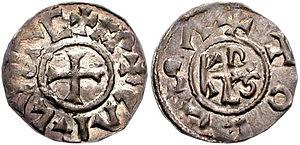
Louis IV, dit « d'Outremer », fils de Charles III le Simple et d'Edwige de Wessex, est un roi des Francs de la dynastie carolingienne.
Le denier, du latin denarius, est l'une des monnaies de base du système monétaire romain. Il s'agissait d'une pièce d'argent, d'un poids d'environ 3 à 4 g selon les époques. Les premiers deniers romains apparaissent à la fin du IIIᵉ siècle av. J.-C.
L'objectif de la politique monétaire sous l'Ancien Régime était d'optimiser les financements de l’État royal. Deux stratégies s'offraient à lui.
L'histoire économique de la France s'écrit à partir de 476, lors de la « chute de l'Empire romain ».
L'Empire carolingien est un royaume franc du haut Moyen Âge s'étendant sur l'Europe occidentale et centrale. Bâti par le premier souverain de la deuxième dynastie des rois de France, Pépin le Bref, c'est cependant son fils, Charlemagne, couronné empereur par le pape Léon III en 800, qui donne son nom à la dynastie des Carolingiens. La division de l'Empire franc entre les petits-fils de Charlemagne, à la suite de la mort de son fils, le roi Louis Iᵉʳ, dit le Débonnaire, ou Louis le Pieux, donne naissance à l'ouest à la Francie occidentale, à l'est à la Francie orientale, et à la Francie médiane au centre et au sud, dont le contrôle sera l'objet d'un siècle de luttes entre les Francies occidentale et orientale, et qui finira démembrée, sa moitié nord, la Lotharingie, se rattachant à la Francie orientale, qui deviendra au prochain changement dynastique le Saint-Empire romain germanique, et sa moitié sud ressuscitant le royaume d'Italie.
Chronologie de l'économie
Rombach-le-Franc est une commune française située dans le département du Haut-Rhin, en région Grand Est.
Le pile ou face est un jeu de hasard se jouant avec une pièce de monnaie. Le principe du jeu est de lancer en l'air une pièce équilibrée et de parier sur le côté sorti. La pièce tournoyante tombe au sol et s'y stabilise, ou bien elle est rattrapée d'une main et posée à plat dans l'autre main.
Les Carolingiens forment une dynastie de rois francs qui régnèrent sur l'Europe occidentale de 751 jusqu'au Xᵉ siècle.
Charlemagne, du latin Carolus Magnus, ou Charles Iᵉʳ dit « le Grand », né à une date inconnue, mort le 28 janvier 814 à Aix-la-Chapelle, est un roi des Francs et empereur. Il appartient à la dynastie des Carolingiens. Fils de Pépin le Bref, il est roi des Francs à partir de 768, devient par conquête roi des Lombards en 774 et est couronné empereur à Rome par le pape Léon III le 24 ou 25 décembre 800, relevant une dignité disparue en Occident depuis la déposition, trois siècles auparavant, de Romulus Augustule en 476.